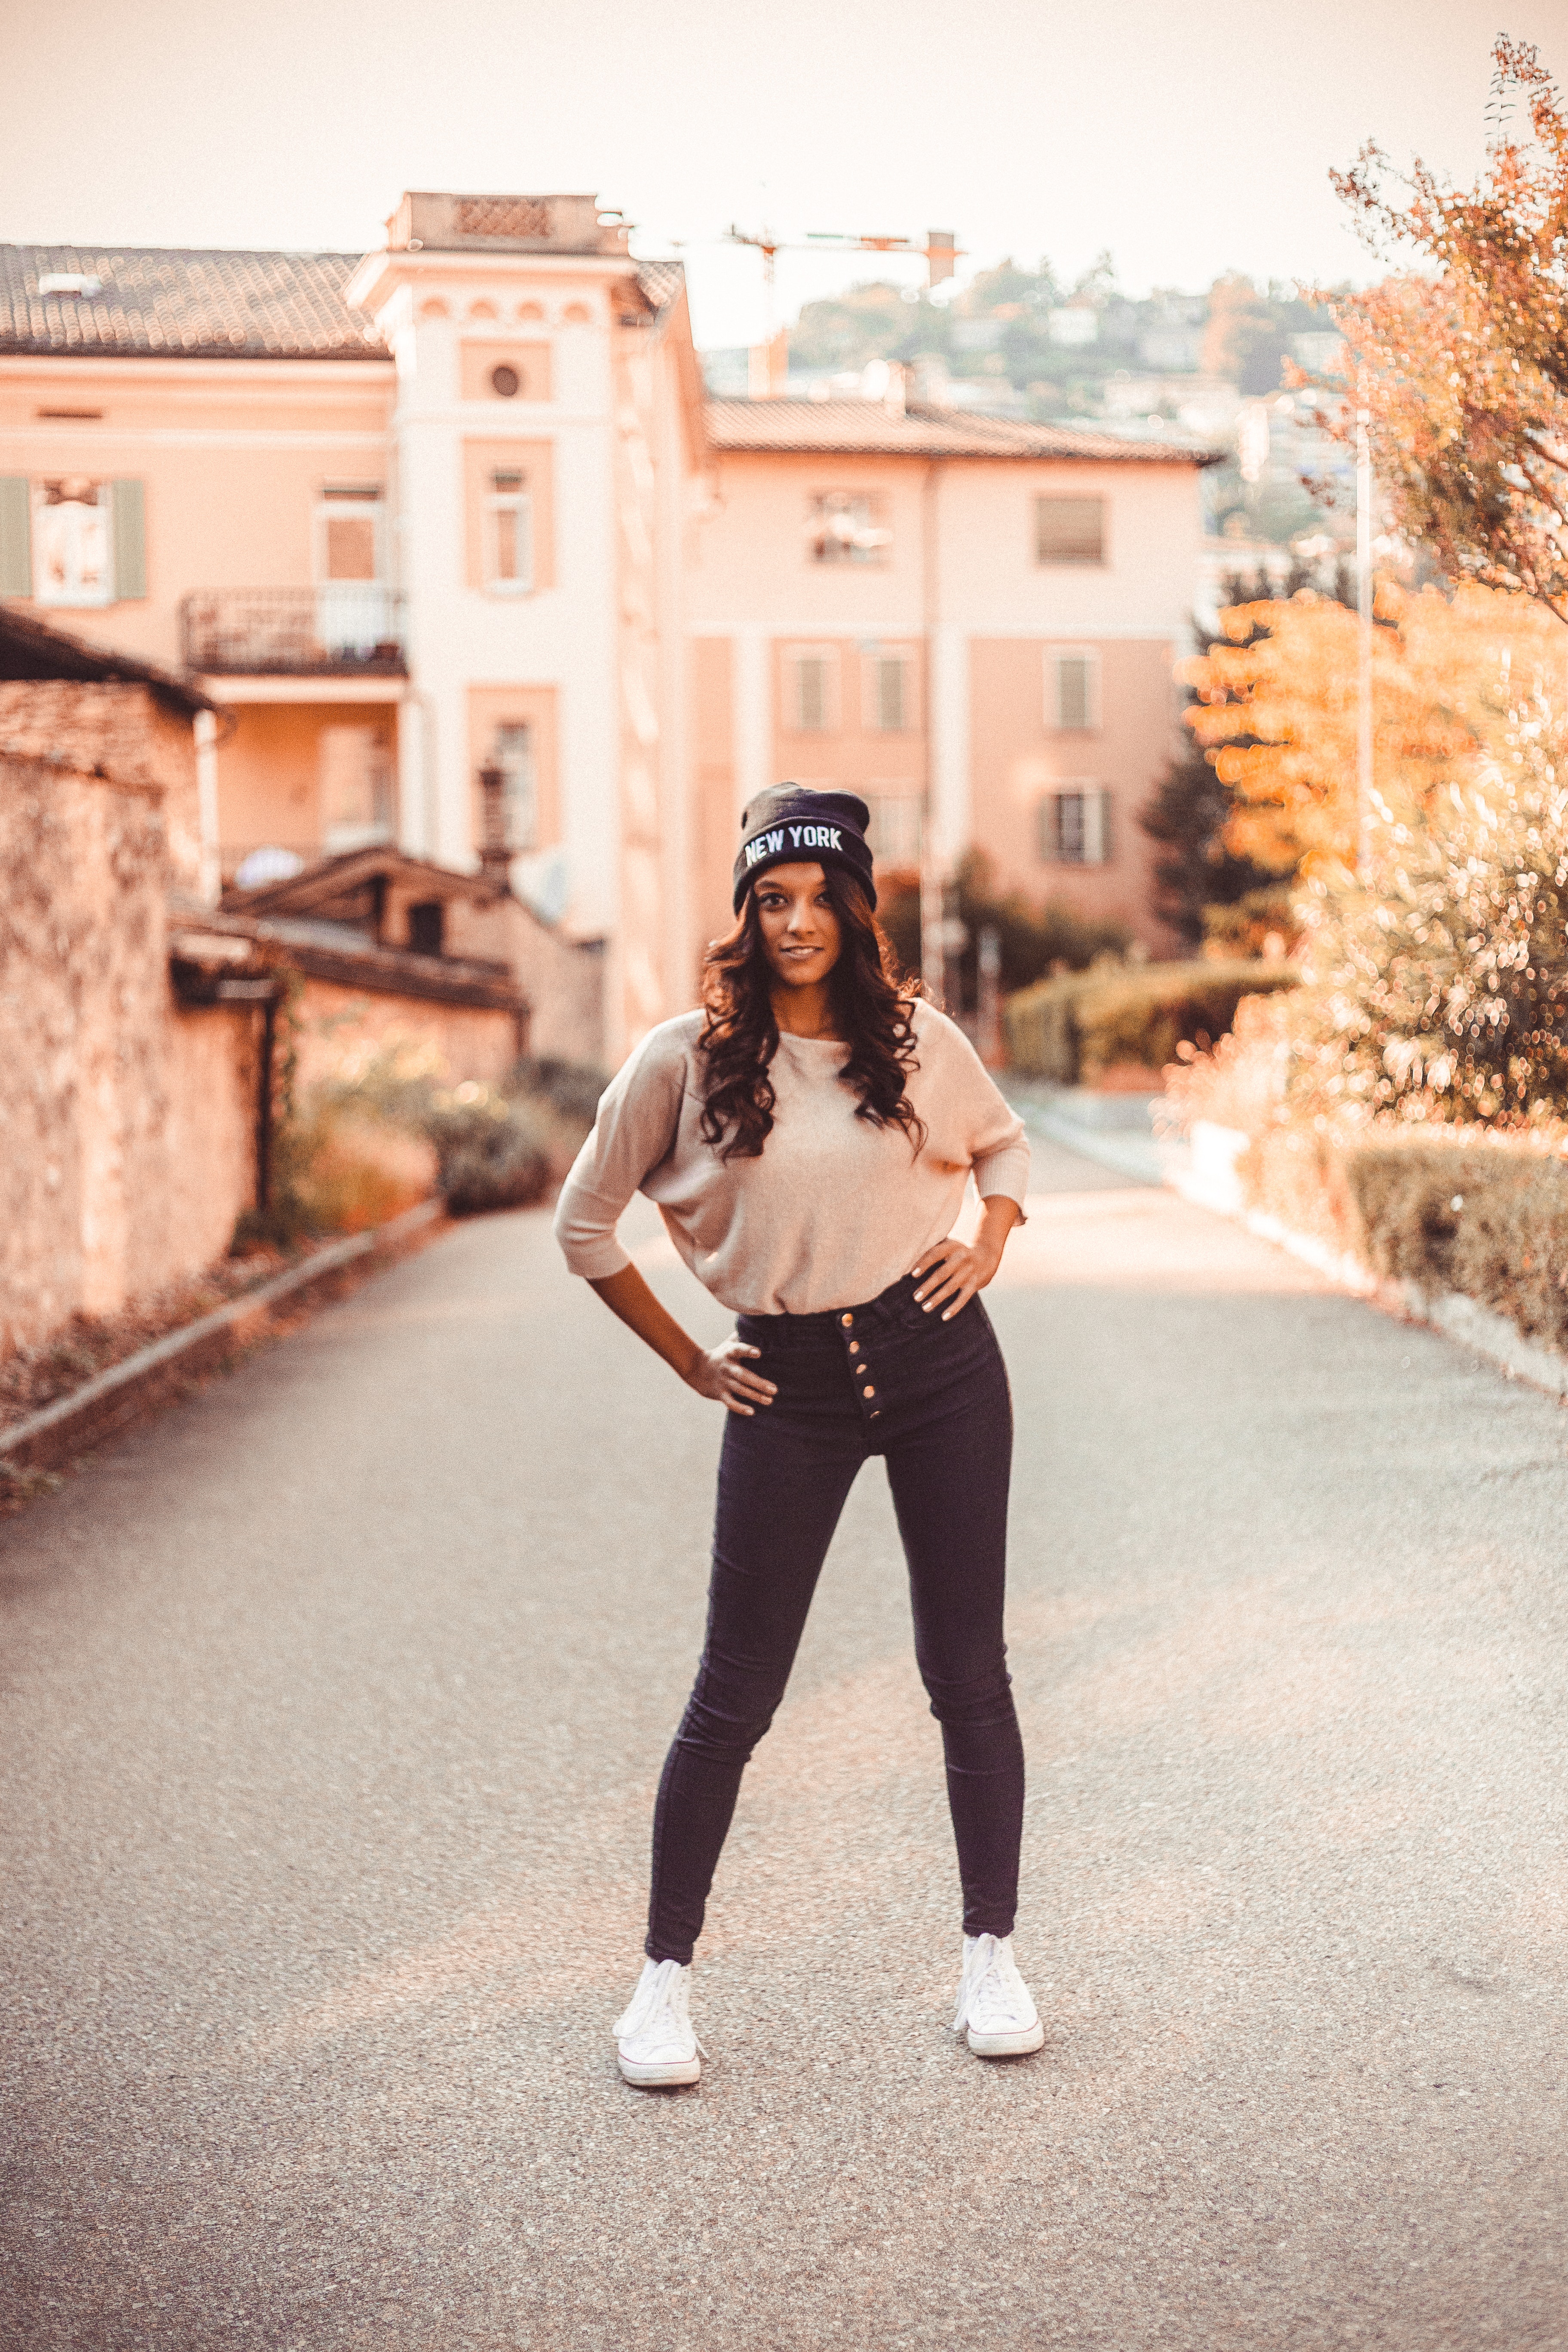
photograph, footwear, girl, shoulder, photography, leg, fashion, joint, shoe, photo shoot, trousers, shorts, road